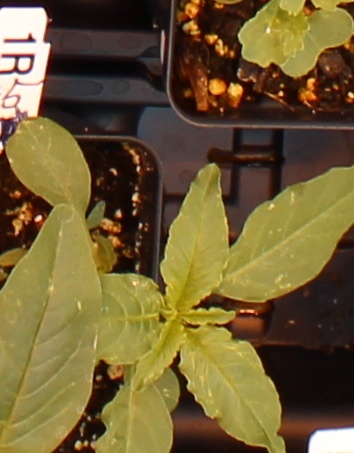
Label: Waterhemp